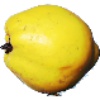
Label: quince